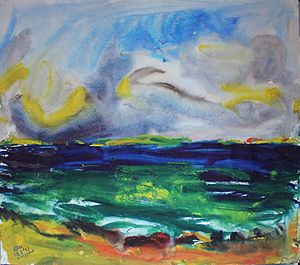
Fritz Ketz / Værker
Fritz Ketz var en tysk maler og grafiker indenfor den ekspressive realisme. Han var en vigtig udøver af akvarelmaleri i det 20. århundrede.